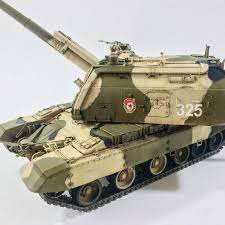
Label: 2S19_MSTA